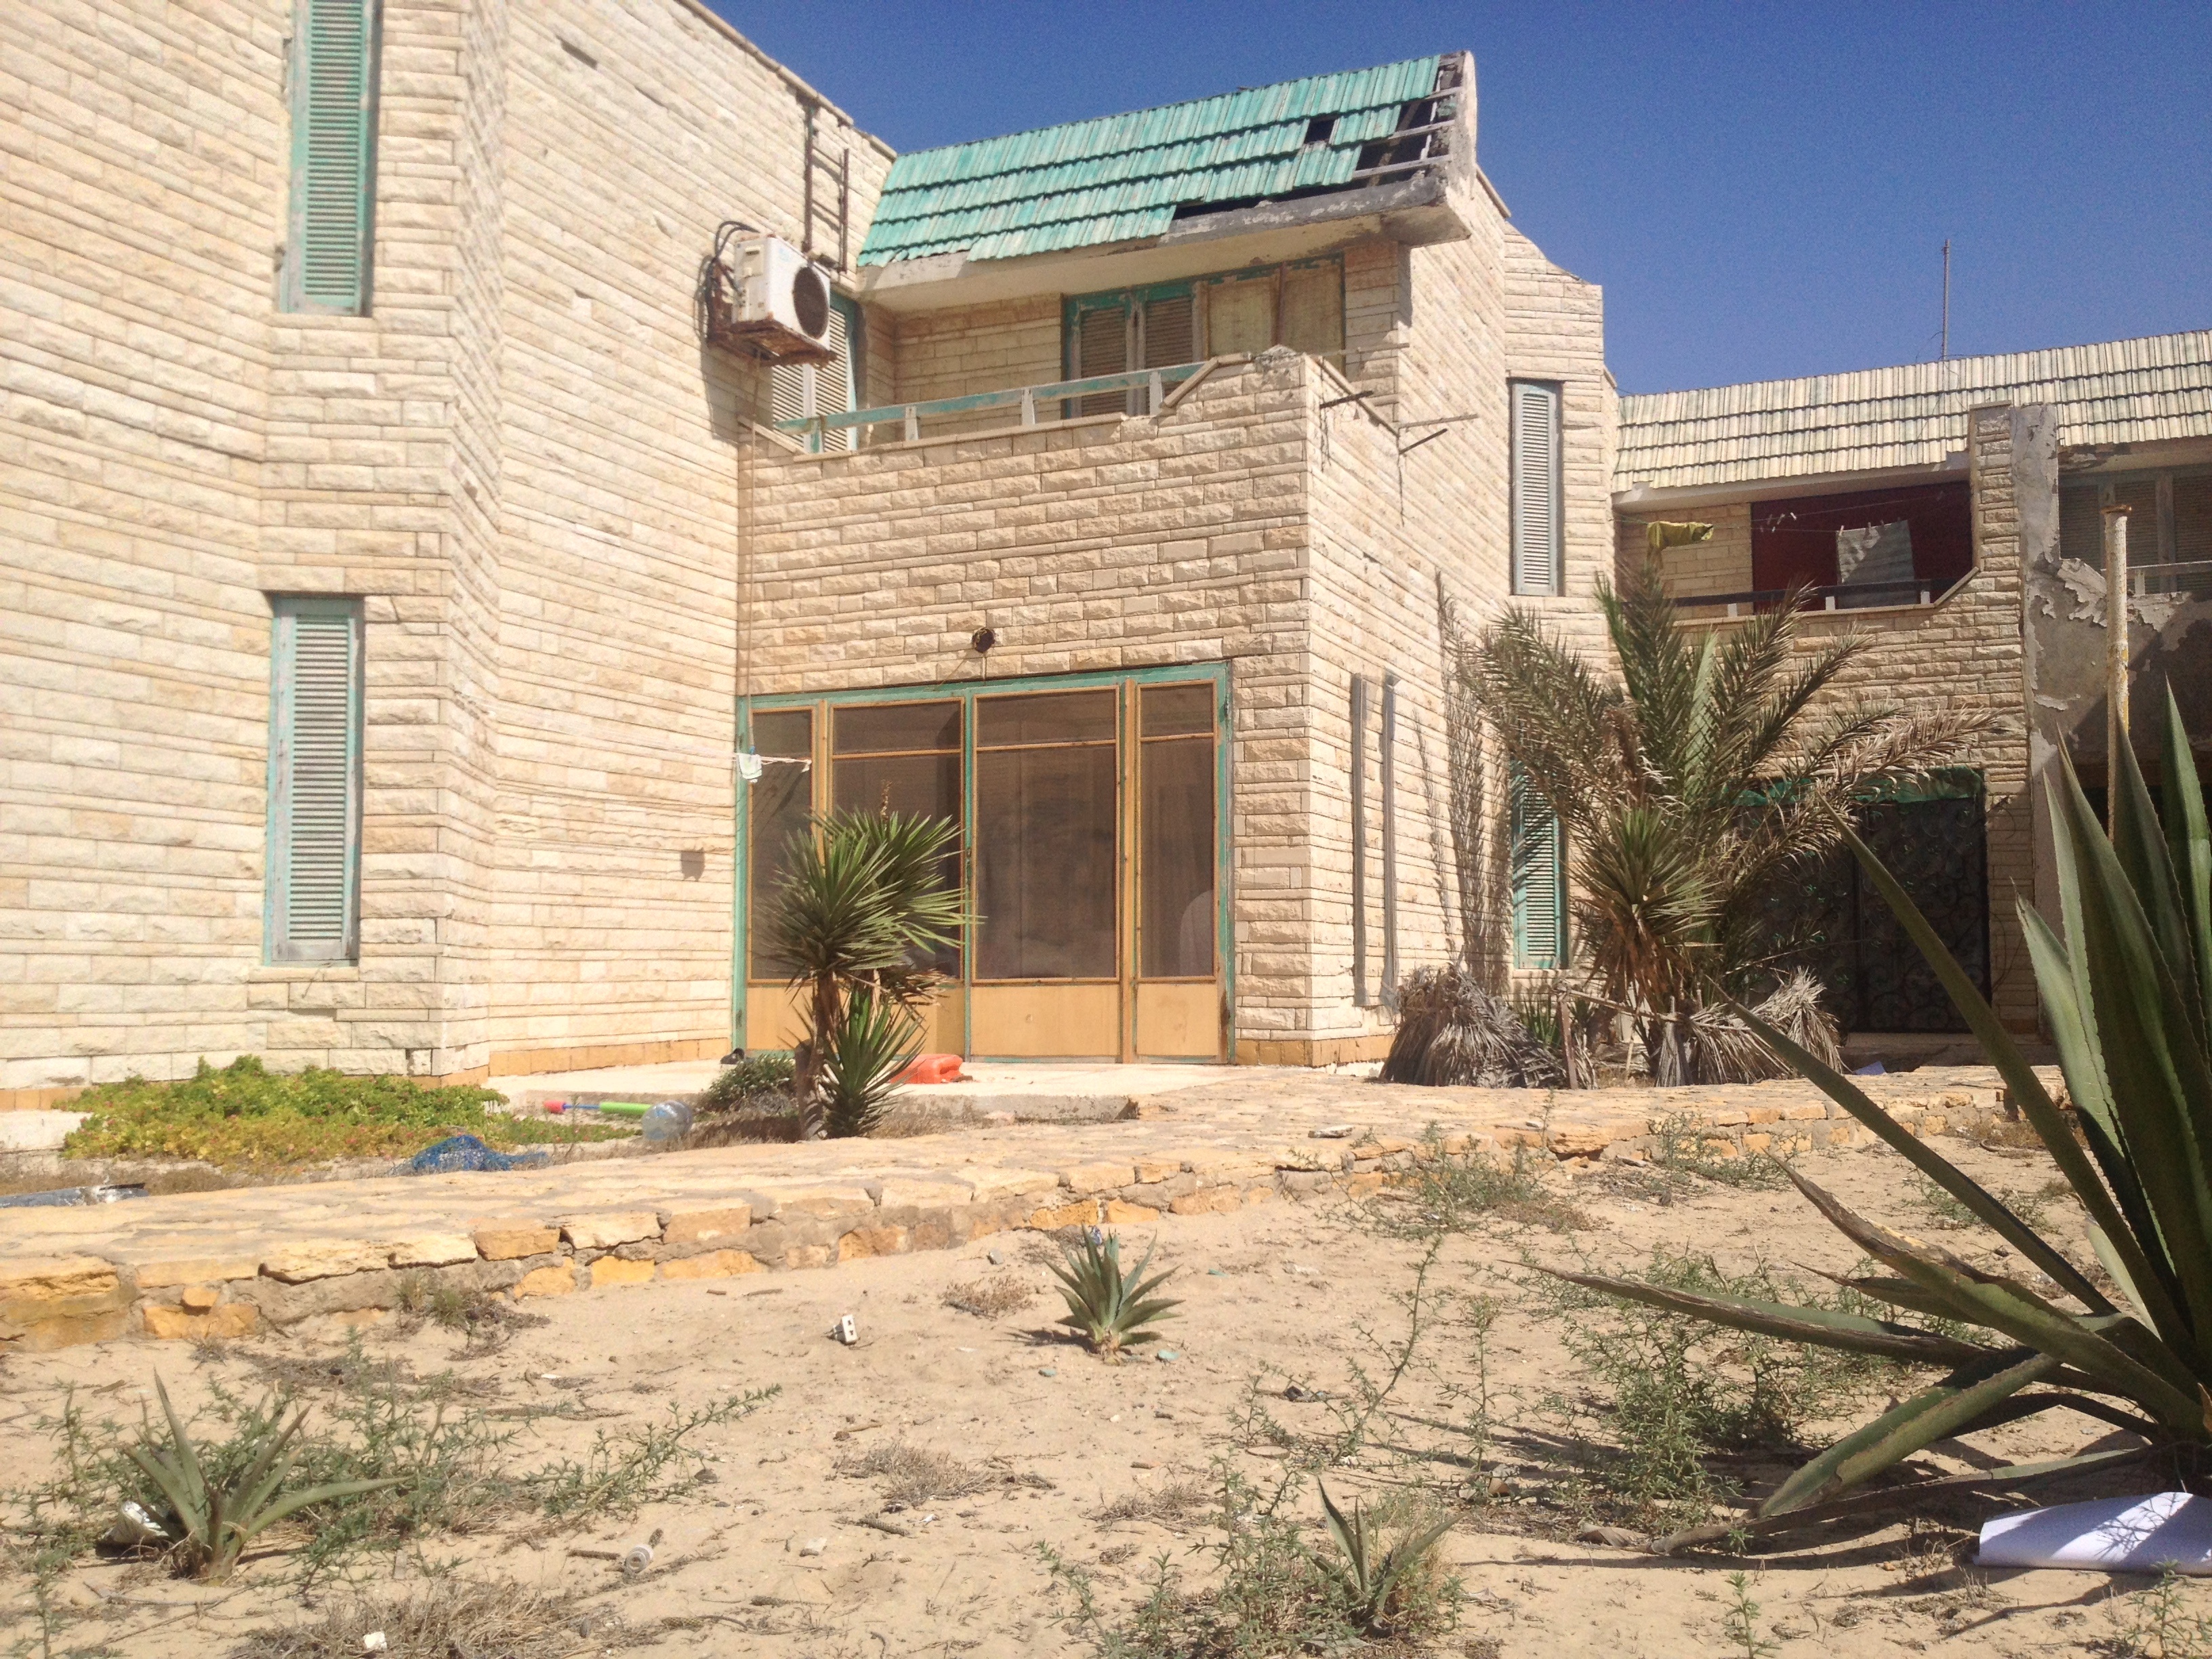
villa, home, facade, property, courtyard, estate, real estate, residential area